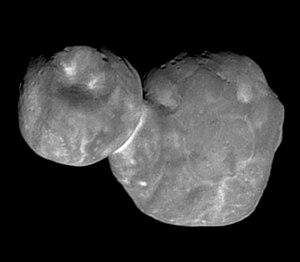
Pour information.